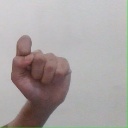
अक्षर: घ